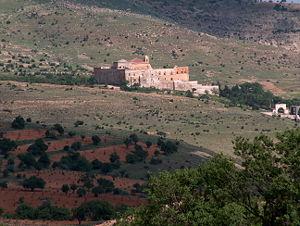
L'Islam est depuis plusieurs siècles la religion la plus importante en Turquie.
Le nombre réel des chrétiens de Turquie est très difficile à évaluer, pour plusieurs raisons, notamment parce qu’il n’existe pas de statistiques officielles sur le sujet en Turquie, État laïc. Une autre raison est que les statistiques disponibles ne sont pas fiables : les étrangers ne sont pas recensés pour une grande partie d’entre eux, notamment pour les réfugiés ; de nombreuses communautés chrétiennes sont disséminées dans l’immensité du pays et préfèrent vivre discrètement à l'abri du principe de laïcité. Ainsi, même une communauté aussi importante que celle des Arméniens, ne peut recenser ses ouailles qui vivent éparpillées sur le territoire. On se contente généralement d’une estimation.